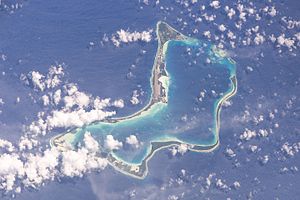
Atol
Atollen Diego Garcia Chagos, arkipelag i det Indiske ocean.
En atol er resterne af en vulkanø, der er blevet omkranset af koralrev. Det gør, at atoller ligner en cirkel af land med en lavvandet lagune i midten.